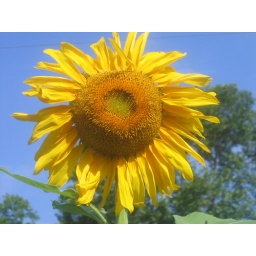
This sunflower plant is over 8 feet tall. The bloom is 9 inches across.